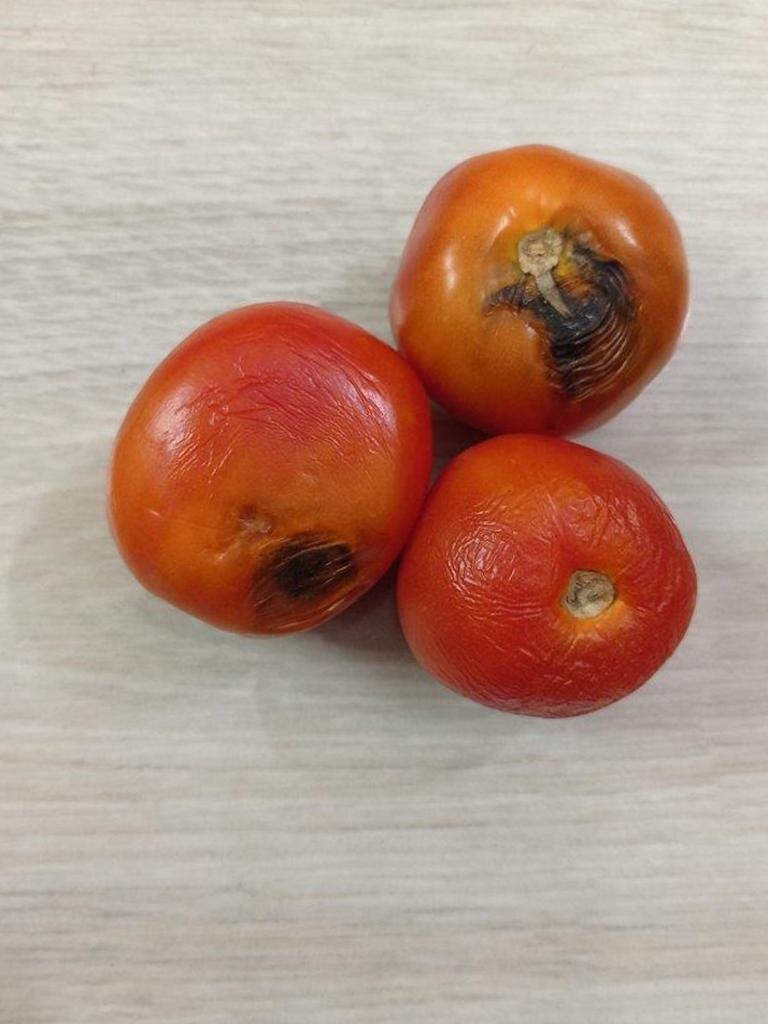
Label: Rotten